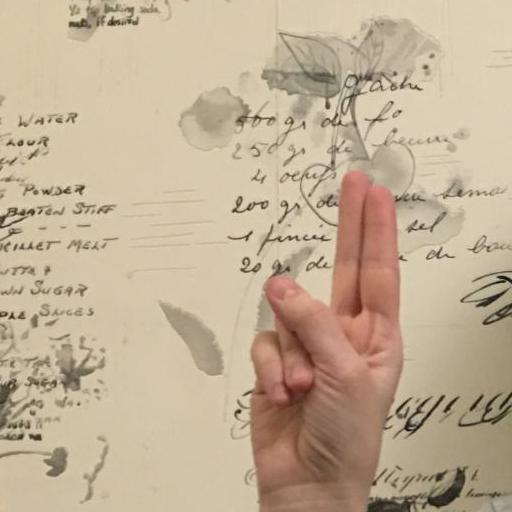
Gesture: two_up